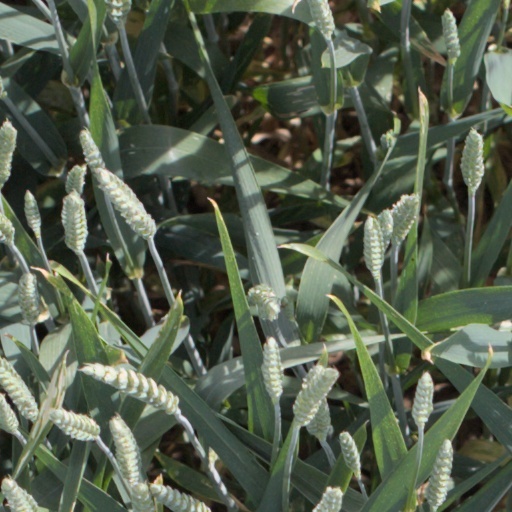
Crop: wheat